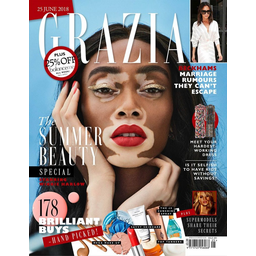
Label: paper